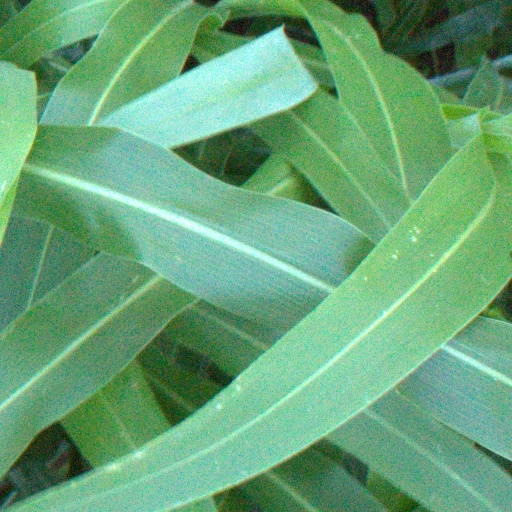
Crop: sorghum